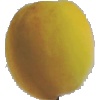
Label: Peach 2